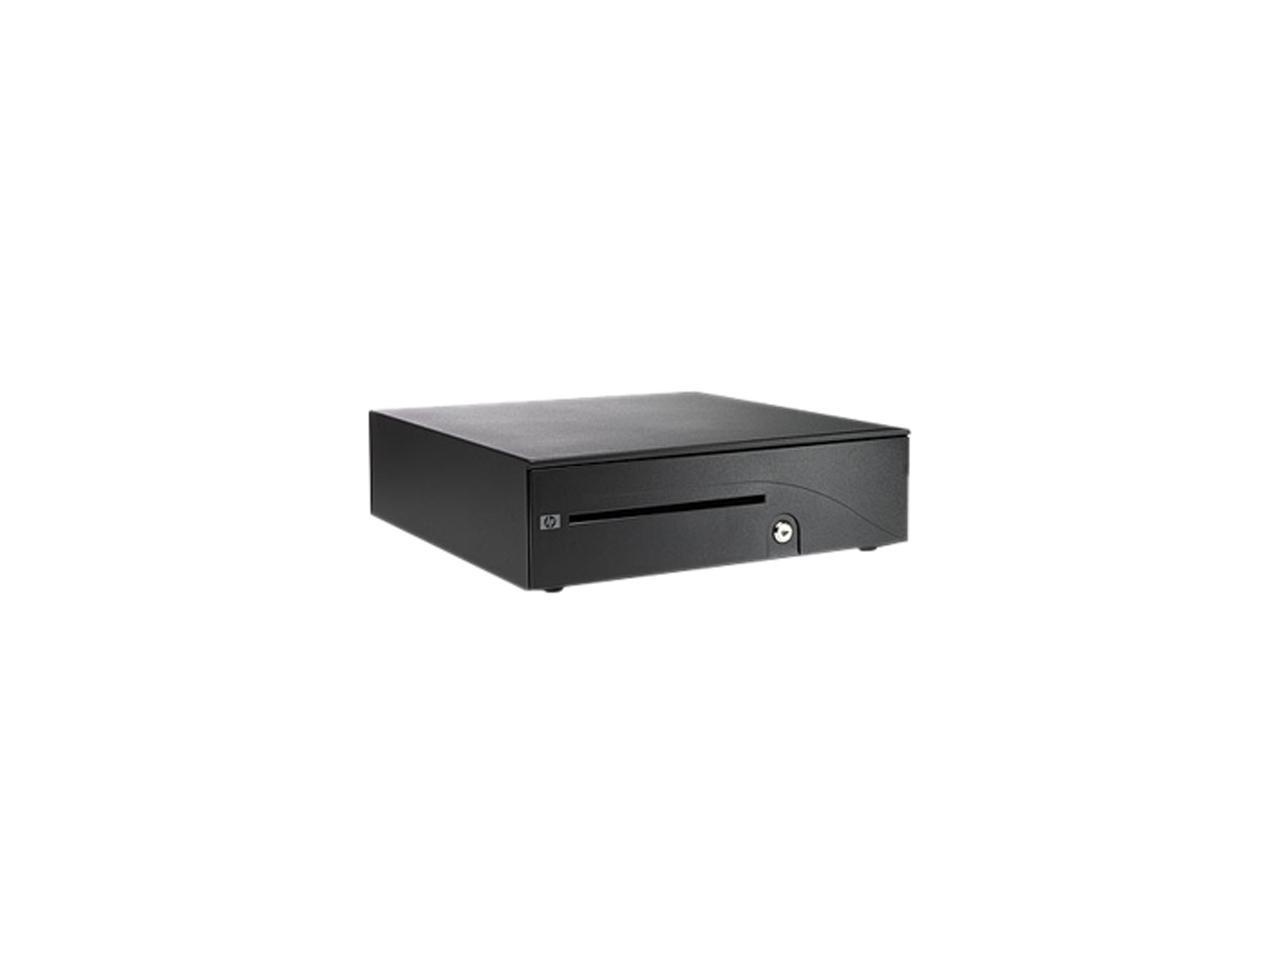
HP FK182AA Standard Duty and USB Standard Duty Cash Drawer
The item in this listing is a brand new sealed product in its original manufacture retail packaging. This product will come with a Minimum 1 year warranty. HP FK182AA Standard Duty and USB Standard Duty Cash Drawer MPN: FK182AA#ABA UPC: 884420124863
Brand: HP
Category: Business & Industrial > Retail > Money Handling > Cash Register & POS Terminal Accessories > Cash Drawers & Trays